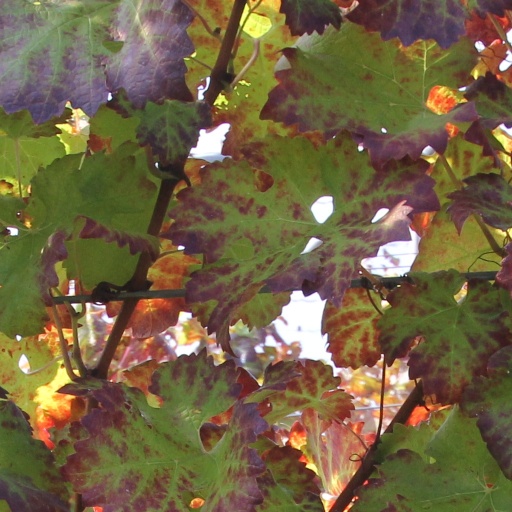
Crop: grape